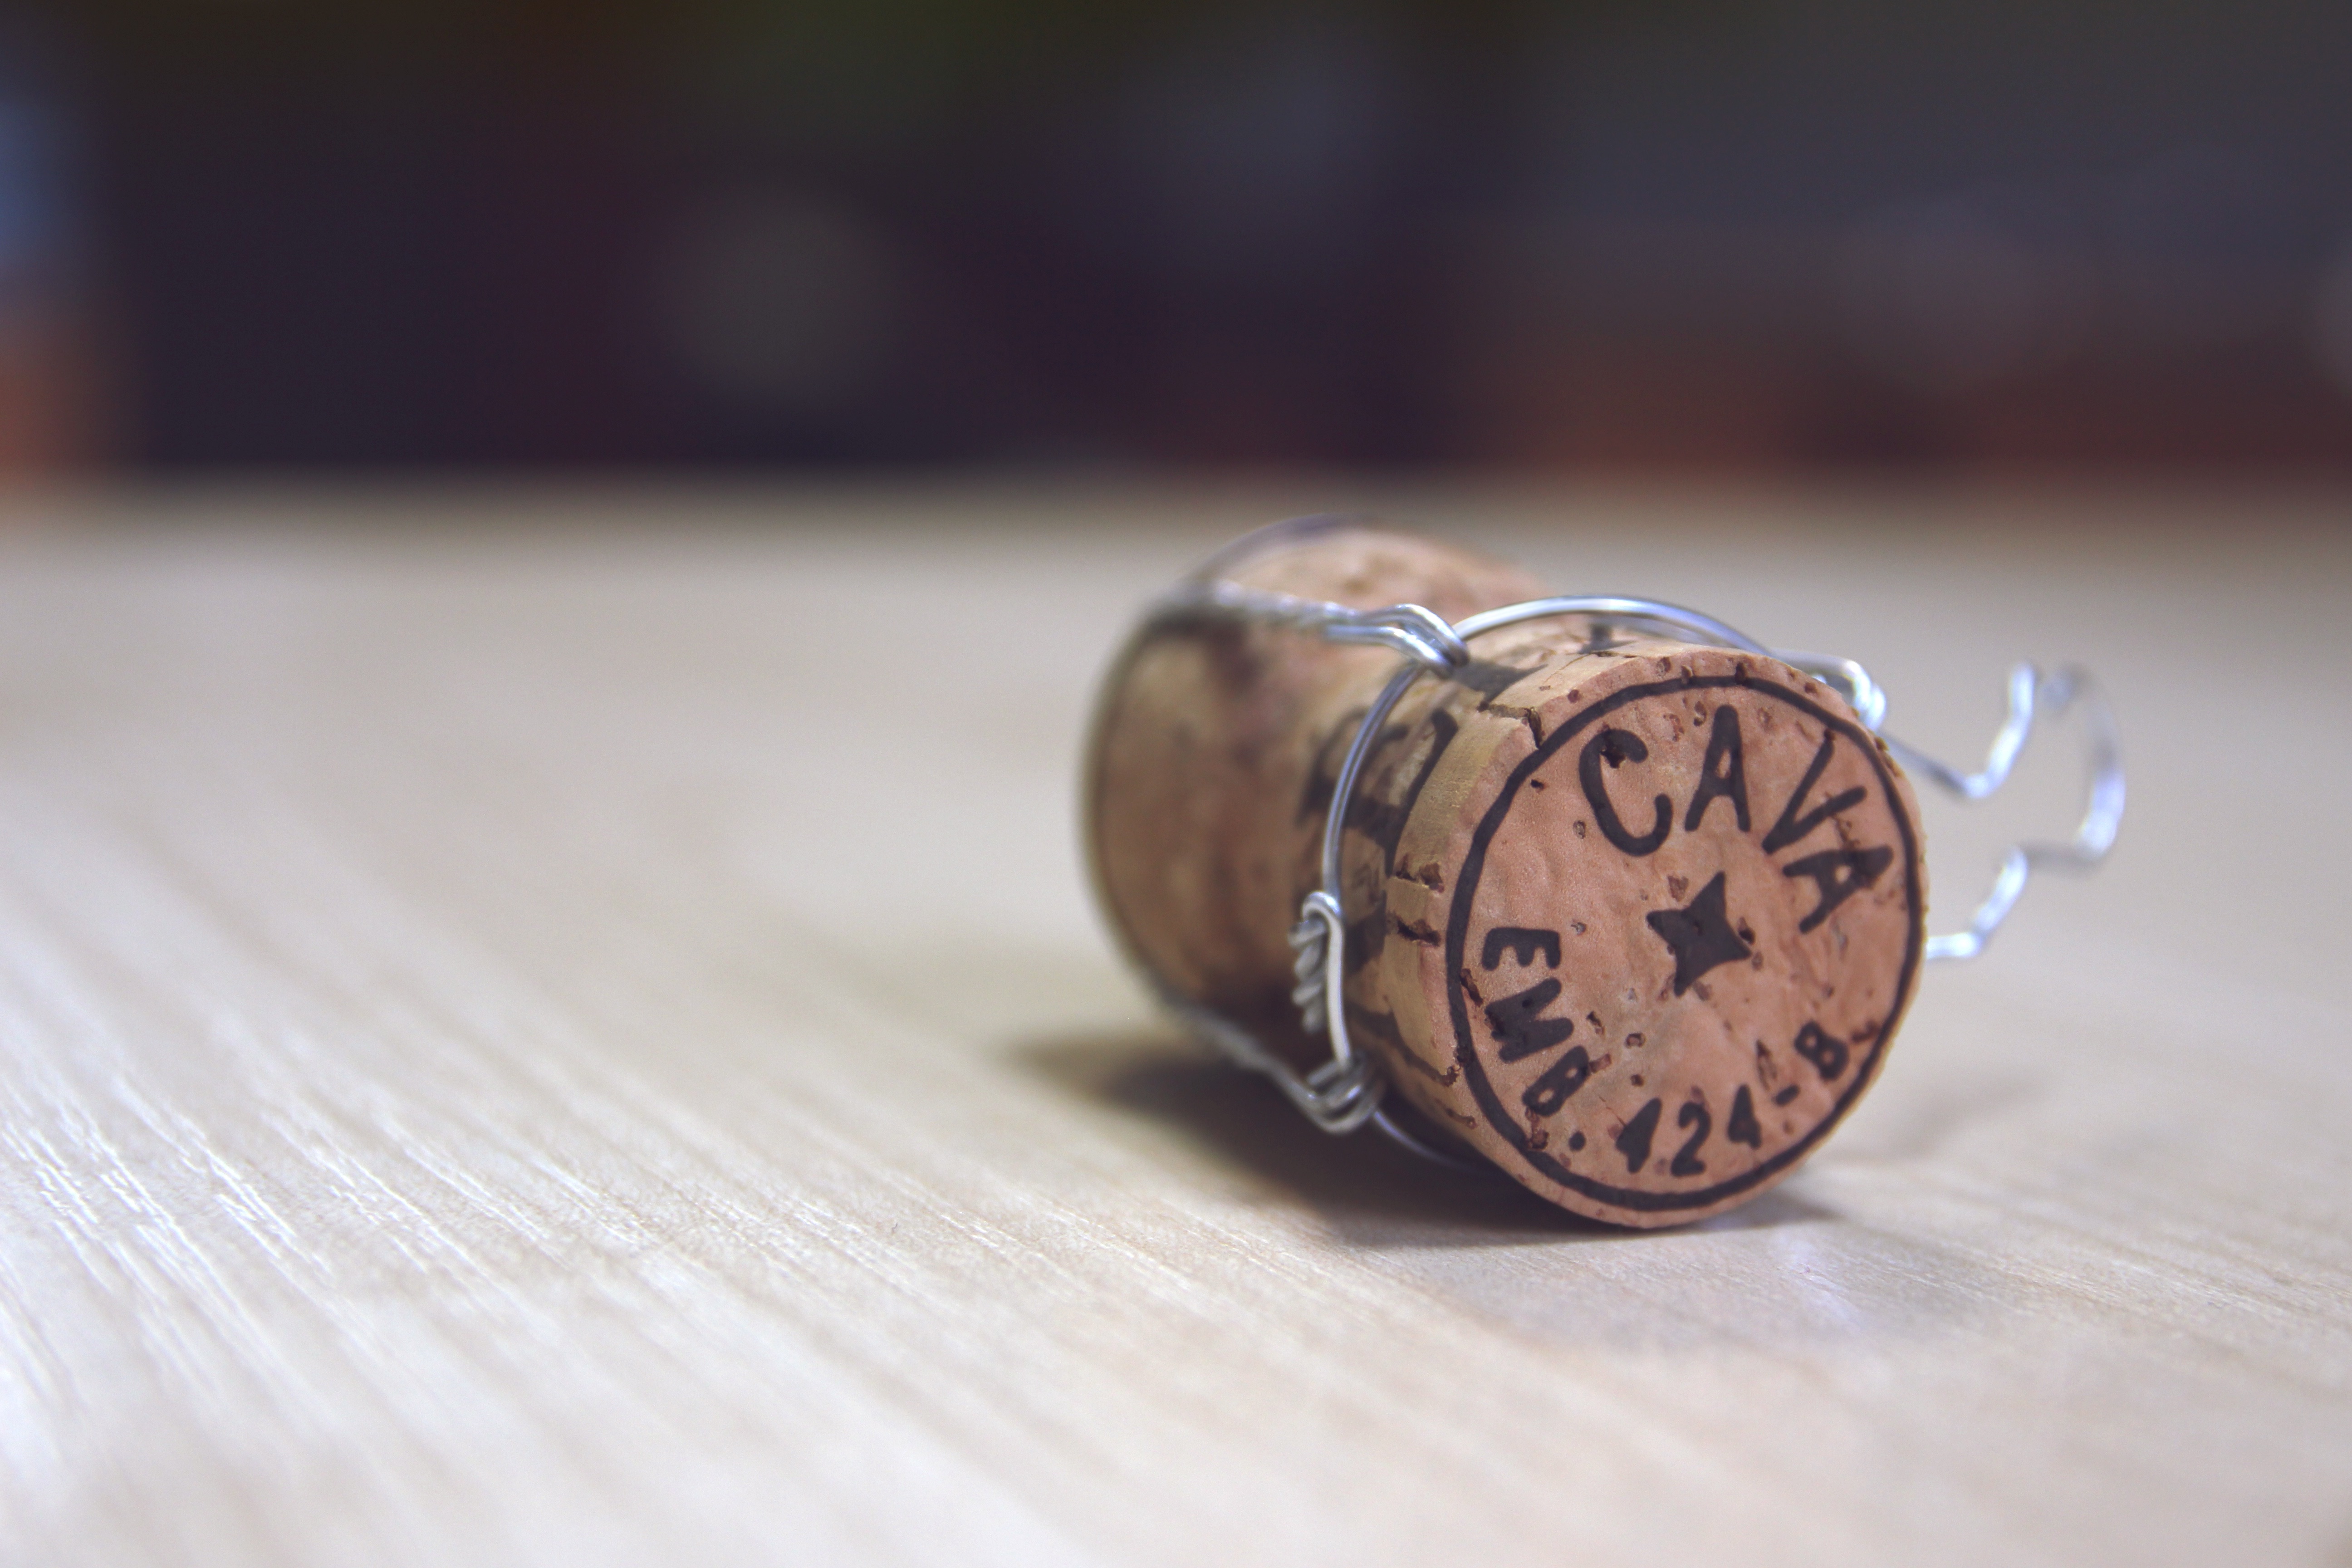
watch, hand, ring, bracelet, close up, jewellery, locket, fashion accessory